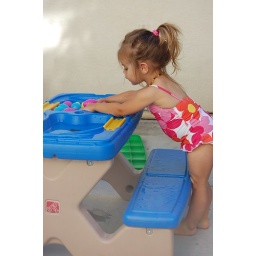
Drowning plastic easter eggs in her water table